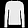
Label: Pullover